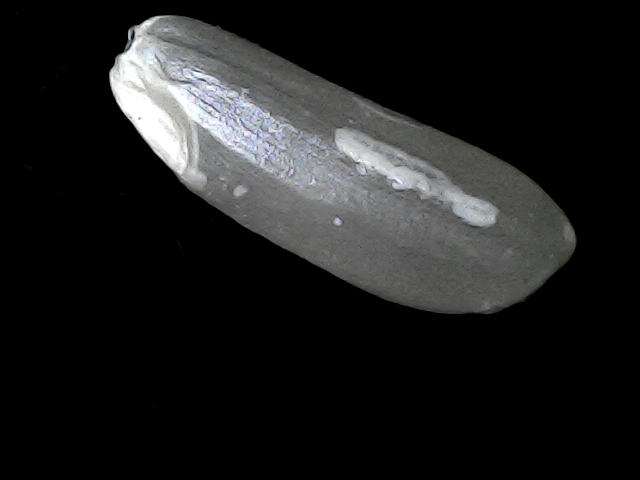
Rice variety: BD49